Florence Welch

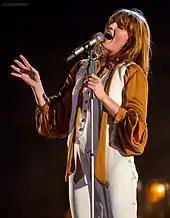
Welch performing at Austin City Limits Music Festival 2015 during the How Big, How Blue, How Beautiful Tour

In February 2015, Florence and the Machine announced their third album, "How Big, How Blue, How Beautiful", which was released on 1 June 2015. The album reached #1 in many markets including the US, the UK, Australia, and Canada. The record spawned two top 40 UK hits, and earned three Grammy nominations.